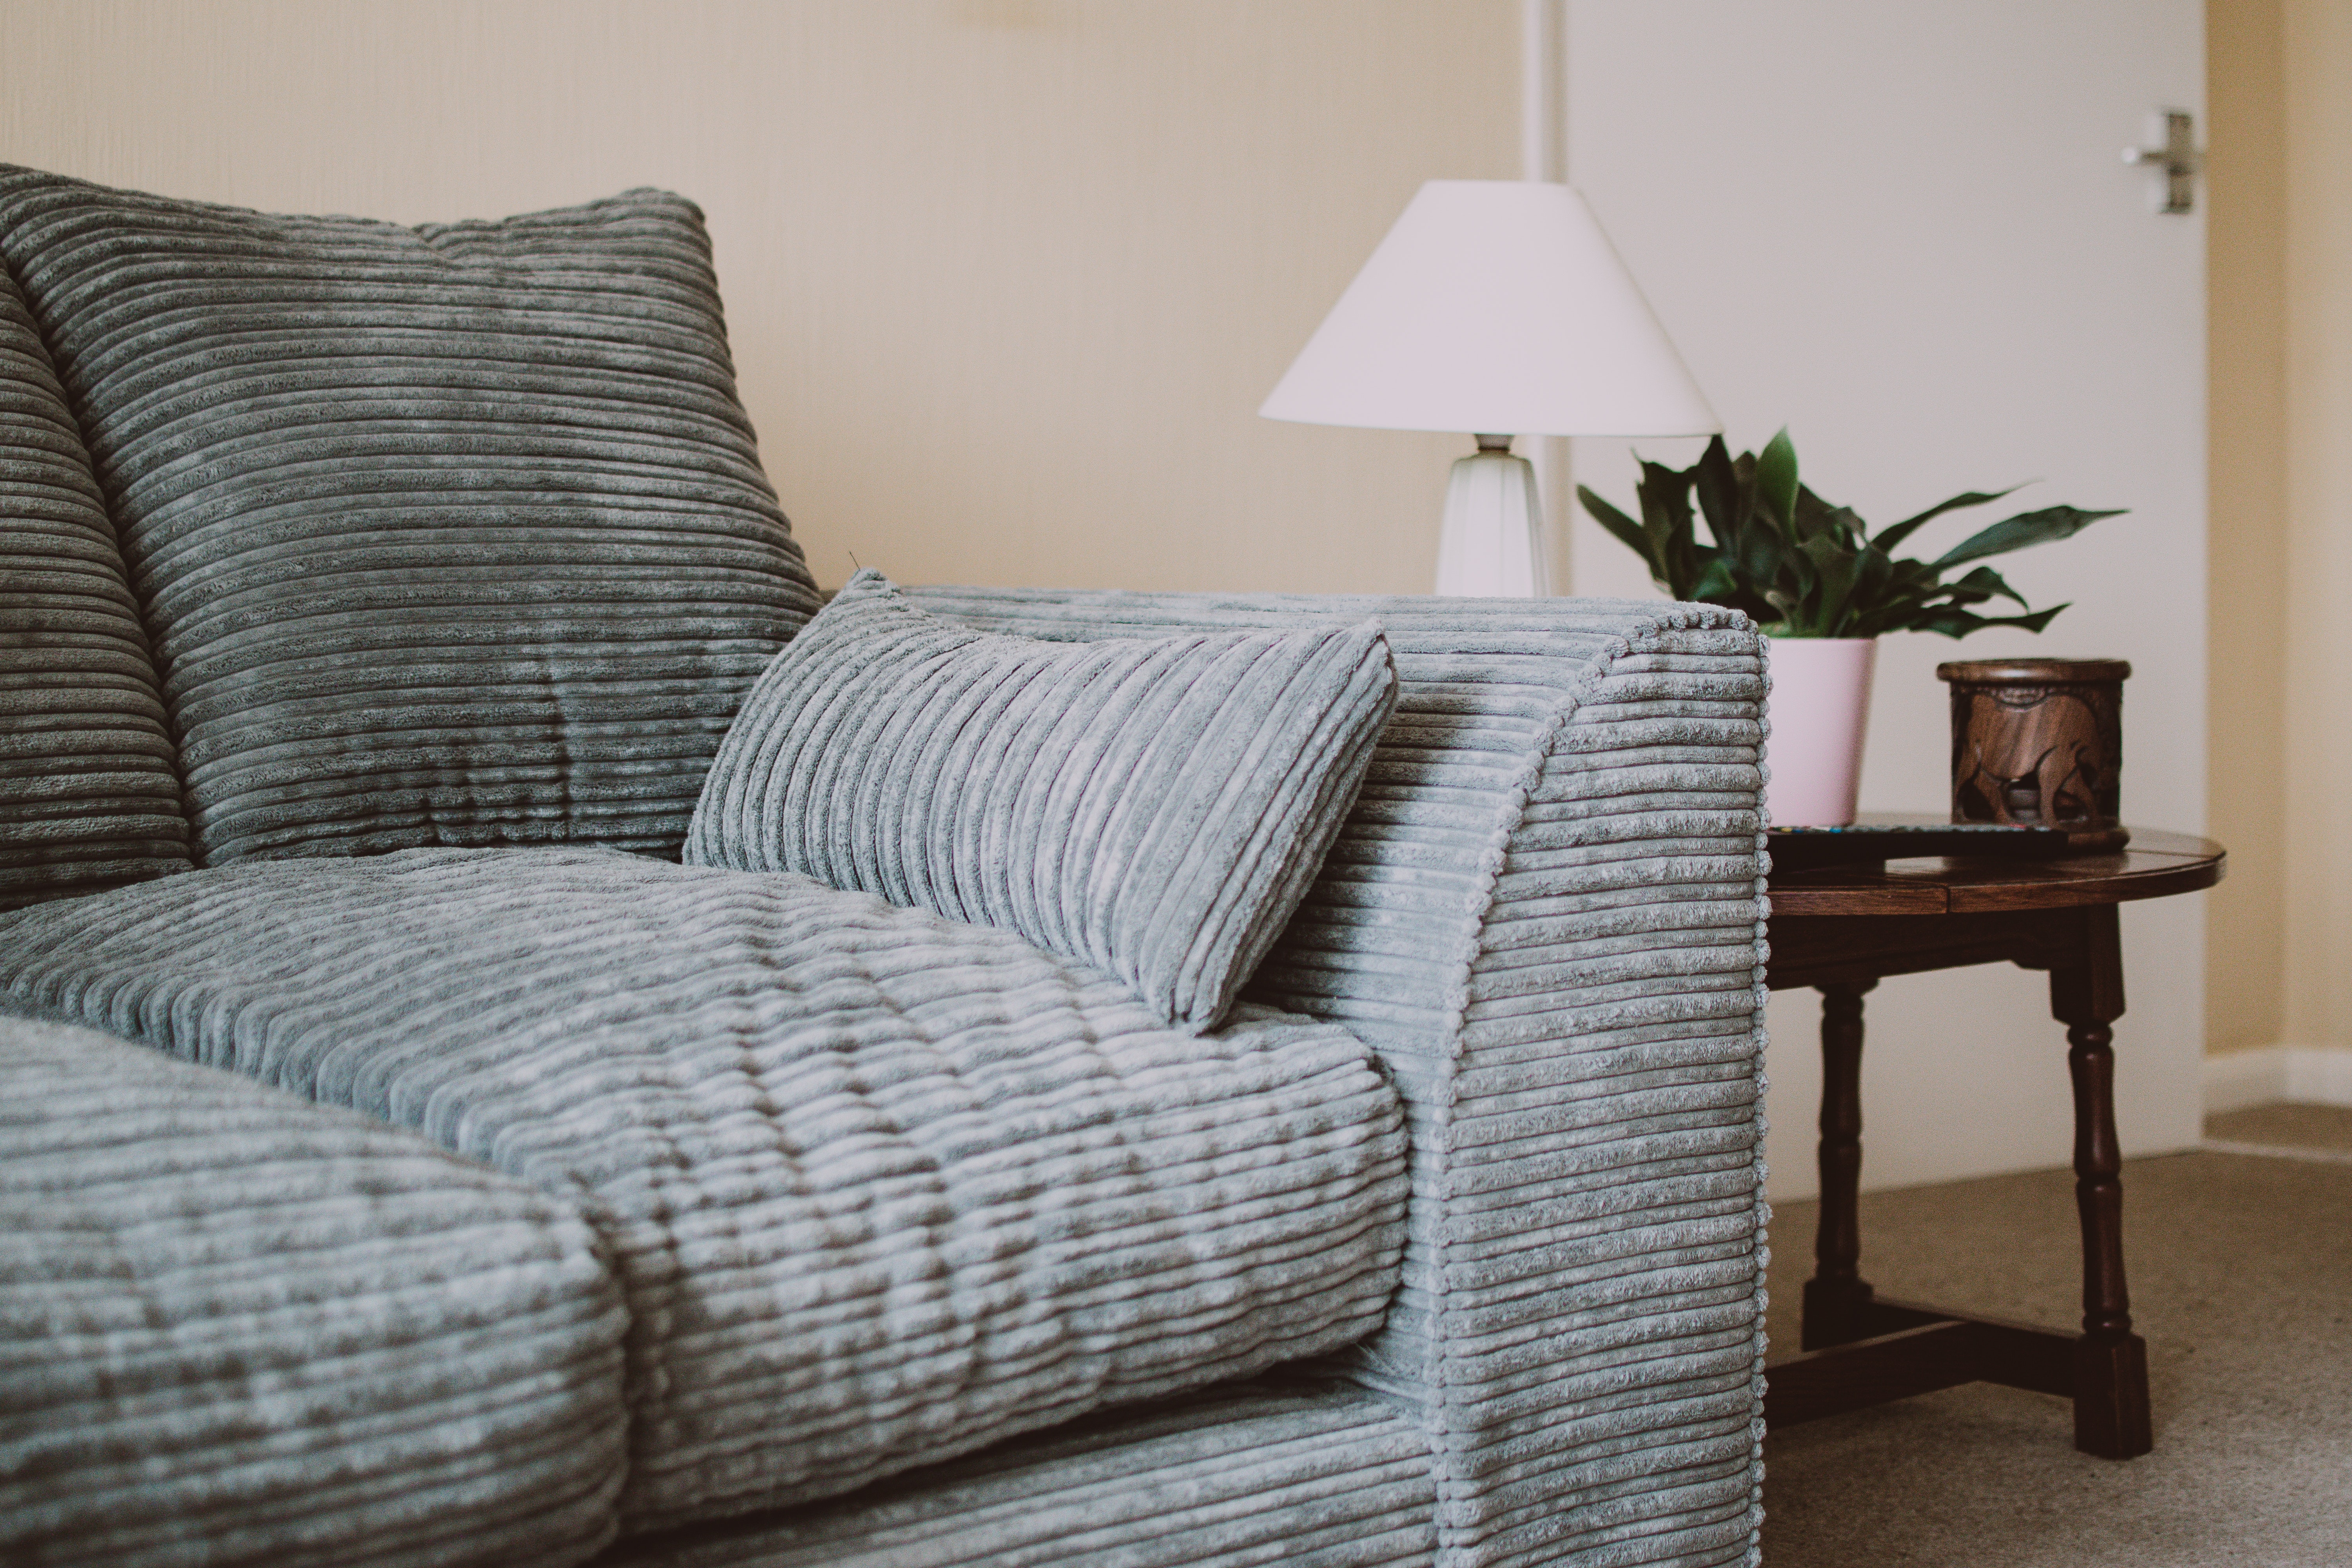
furniture, room, chair, interior design, living room, floor, cushion, couch, Slipcover, wall, table, textile, wood, home, pillow, flooring, hardwood, plant, comfort, beige, house, loveseat, bedding, coffee table, futon